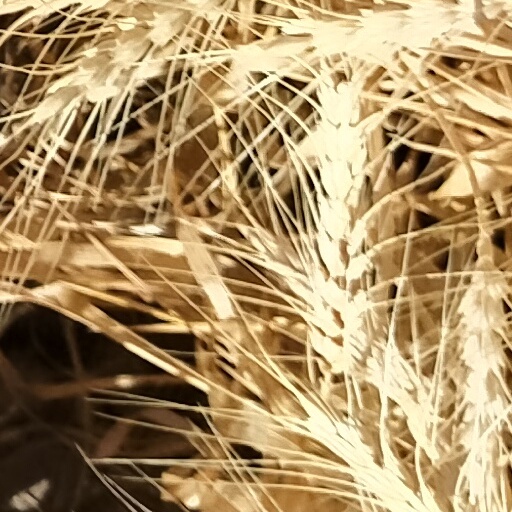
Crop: wheat